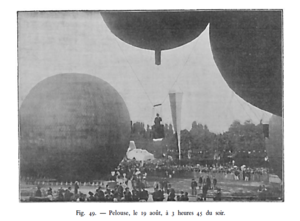
Des concours de ballons sont au programme des Jeux olympiques de 1900, organisés dans le cadre de l'Exposition universelle de Paris. Bien qu'aucune distinction entre les différents sports ne soit faite sur le moment, ils ne sont ensuite pas considérés comme une discipline officielle par le Comité international olympique. Les ballons utilisés sont des ballons à gaz.